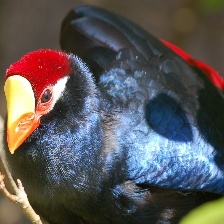
Species: VIOLET TURACO
Scientific name: MUSOPHAGA VIOLACEA